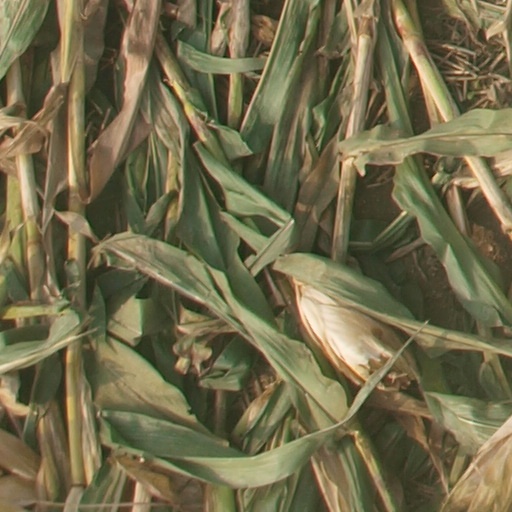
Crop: maize; corn